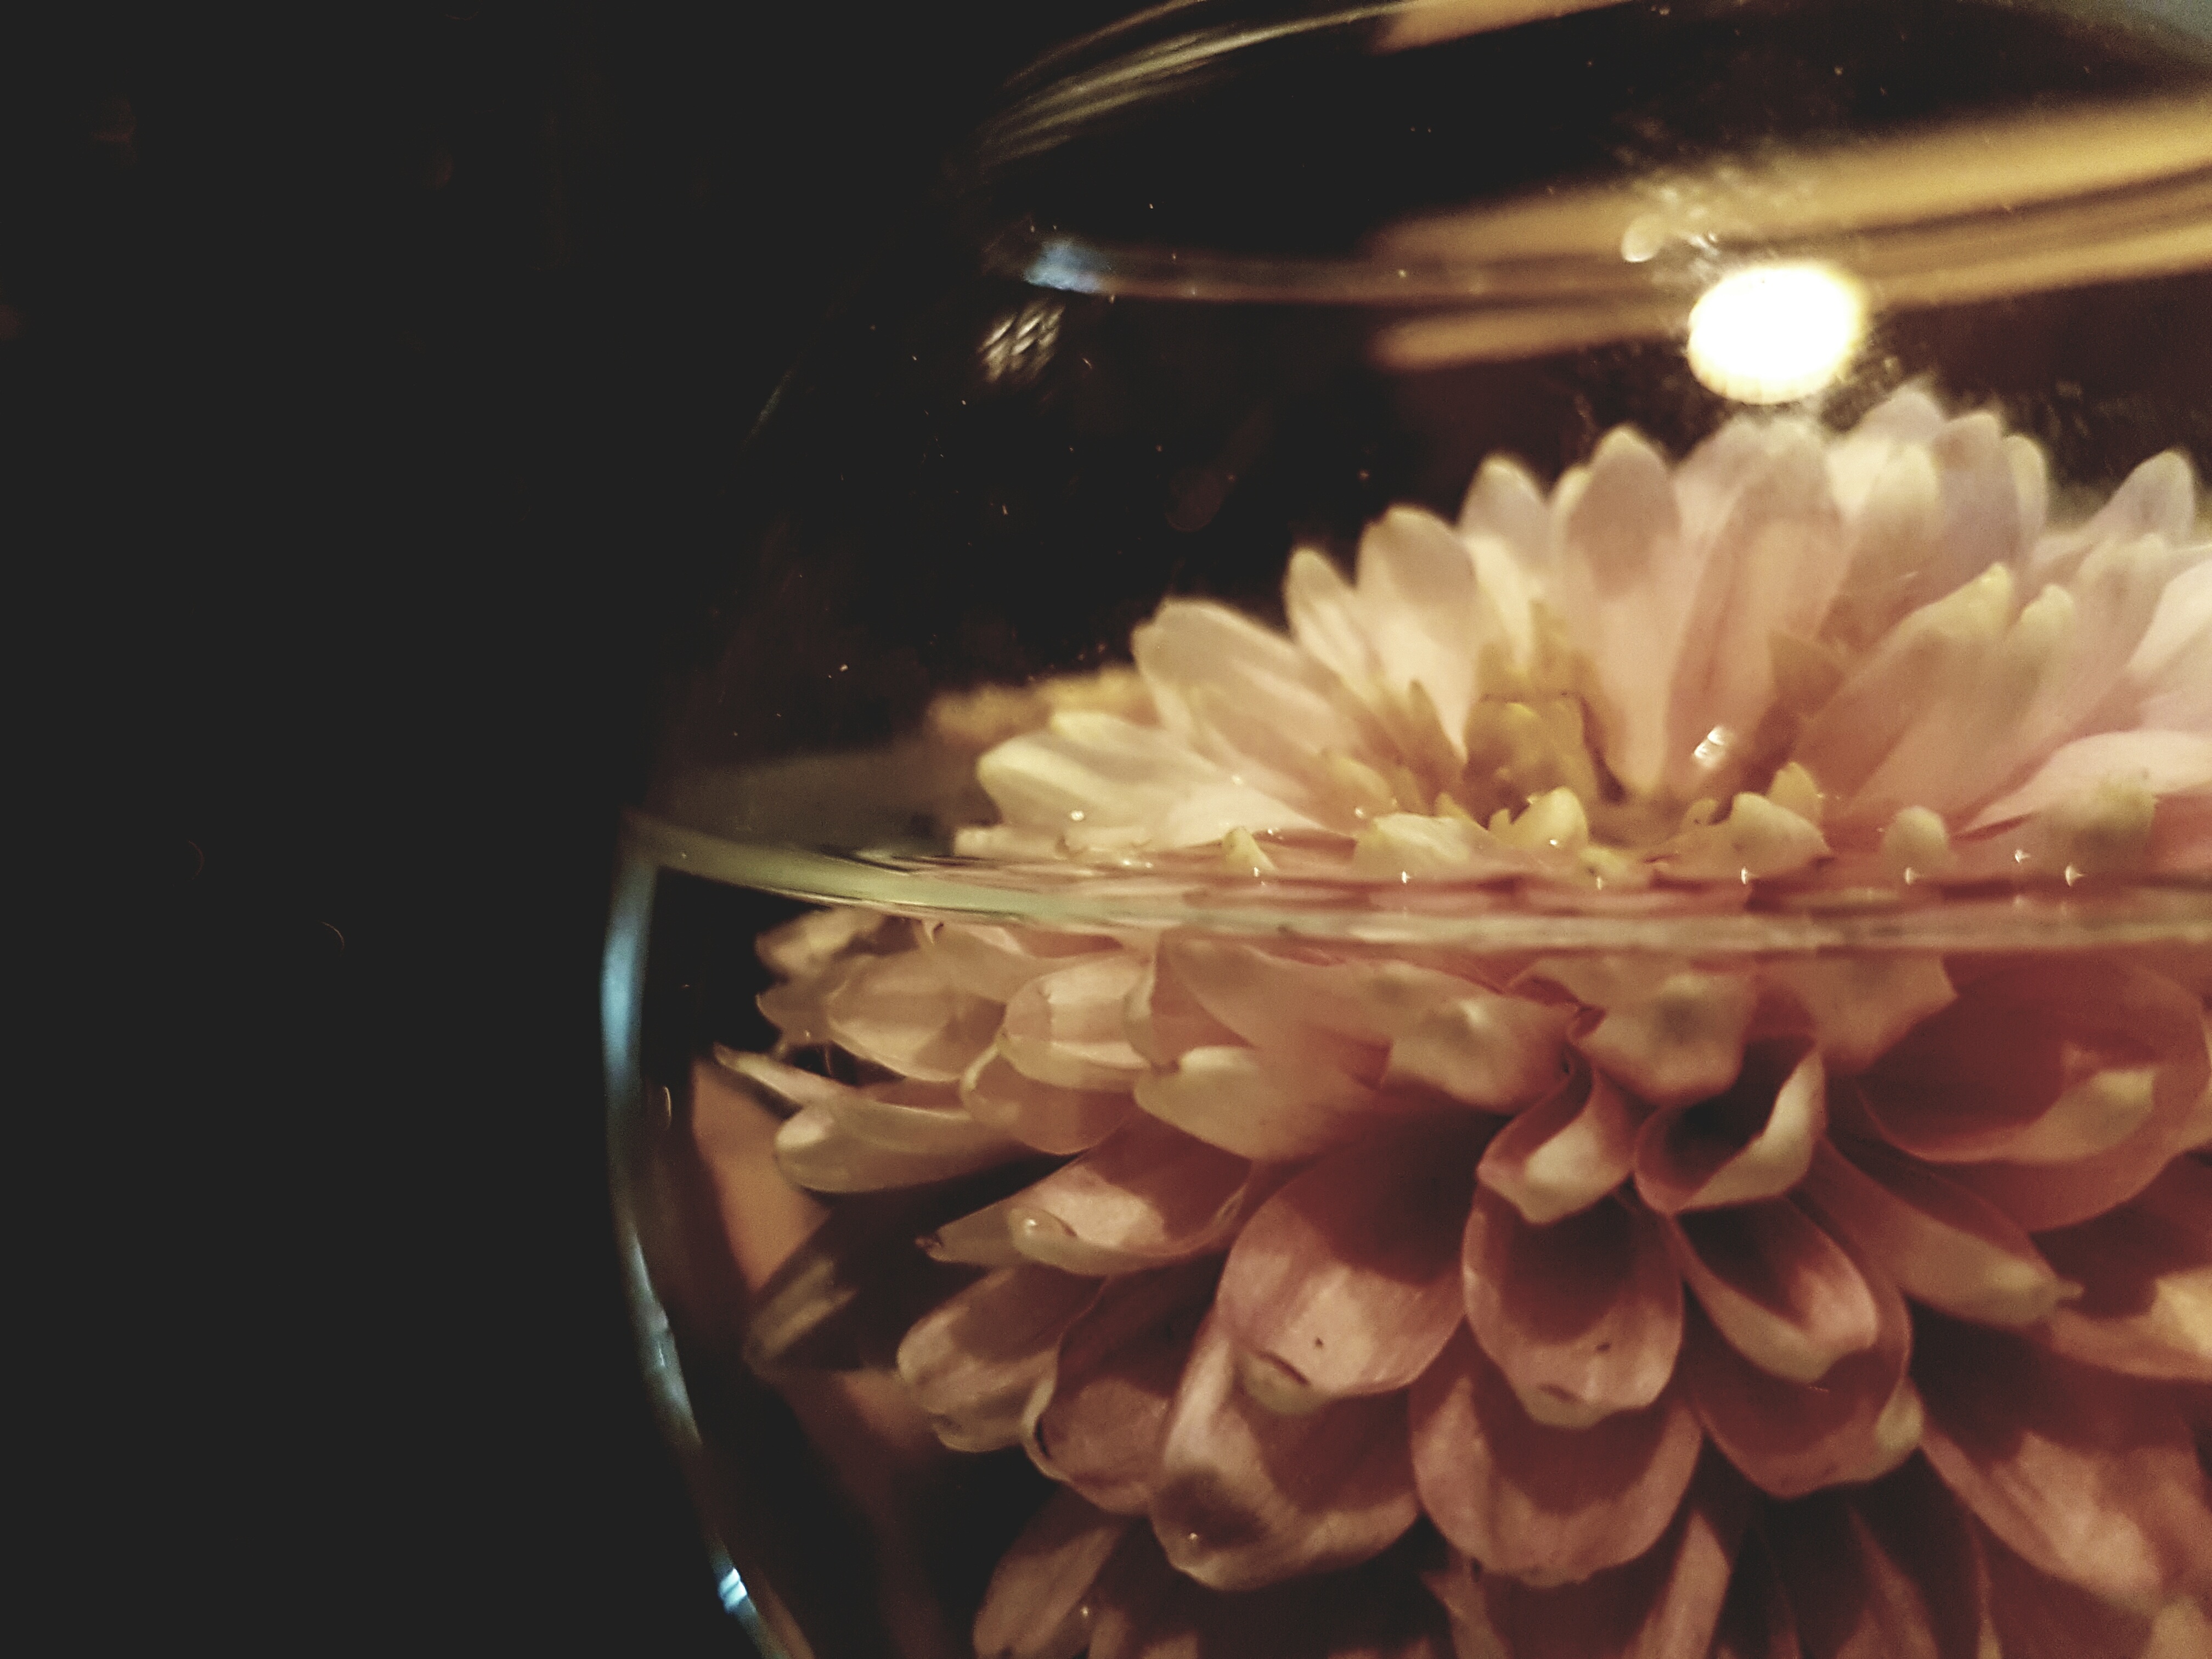
plant, photography, flower, petal, flora, close up, macro photography, flowering plant, still life photography